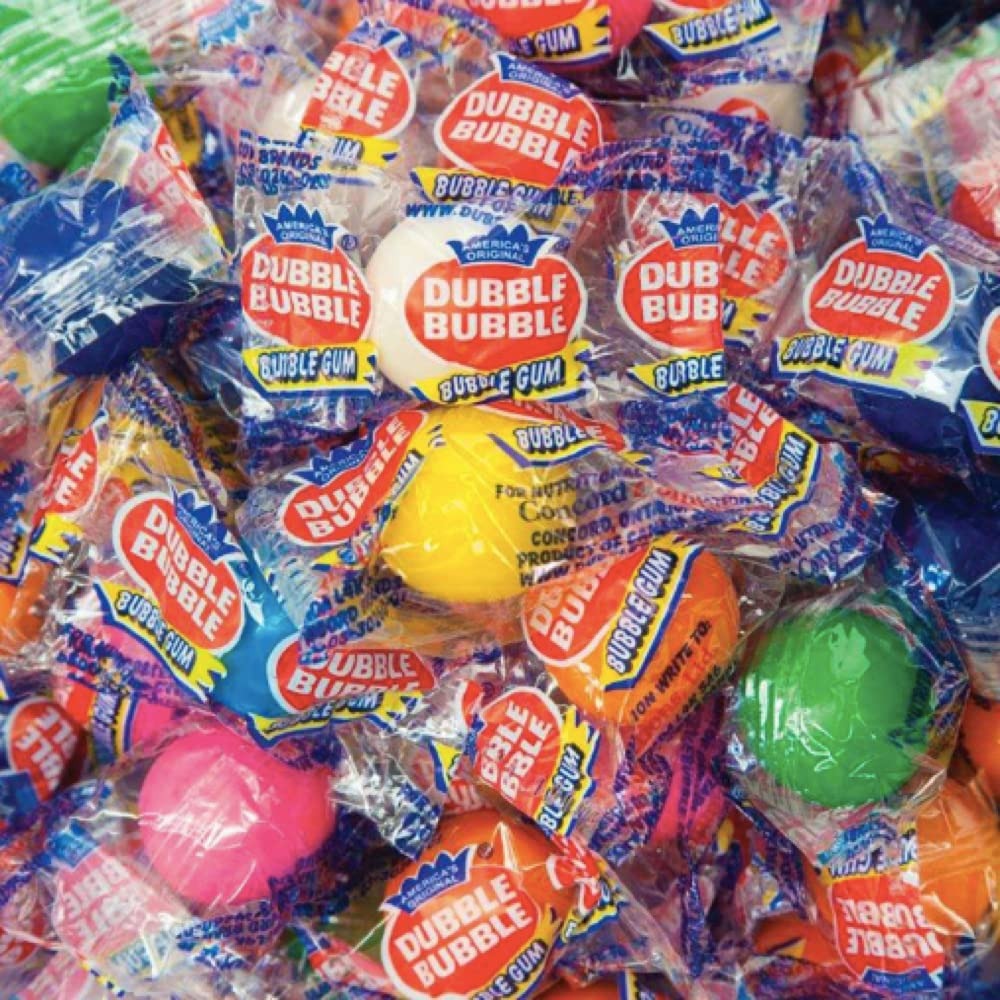
Item Name: Dubble Bubble One Inch Gumballs Candy Coated Gum Individually Wrapped Bulk (3 Pound)
Value: nan
Unit: None

Price: 28.95